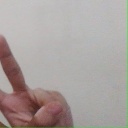
अक्षर: ऐ